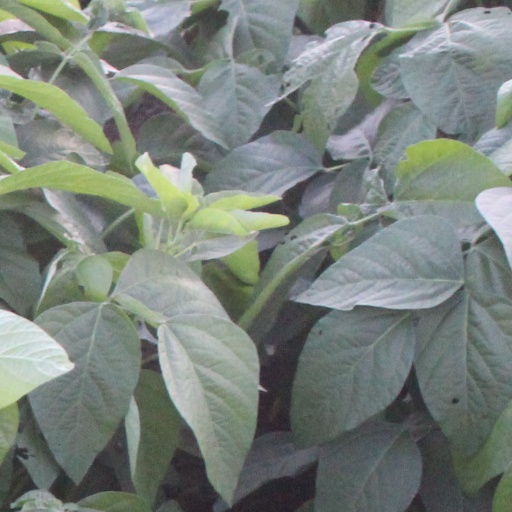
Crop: soybean